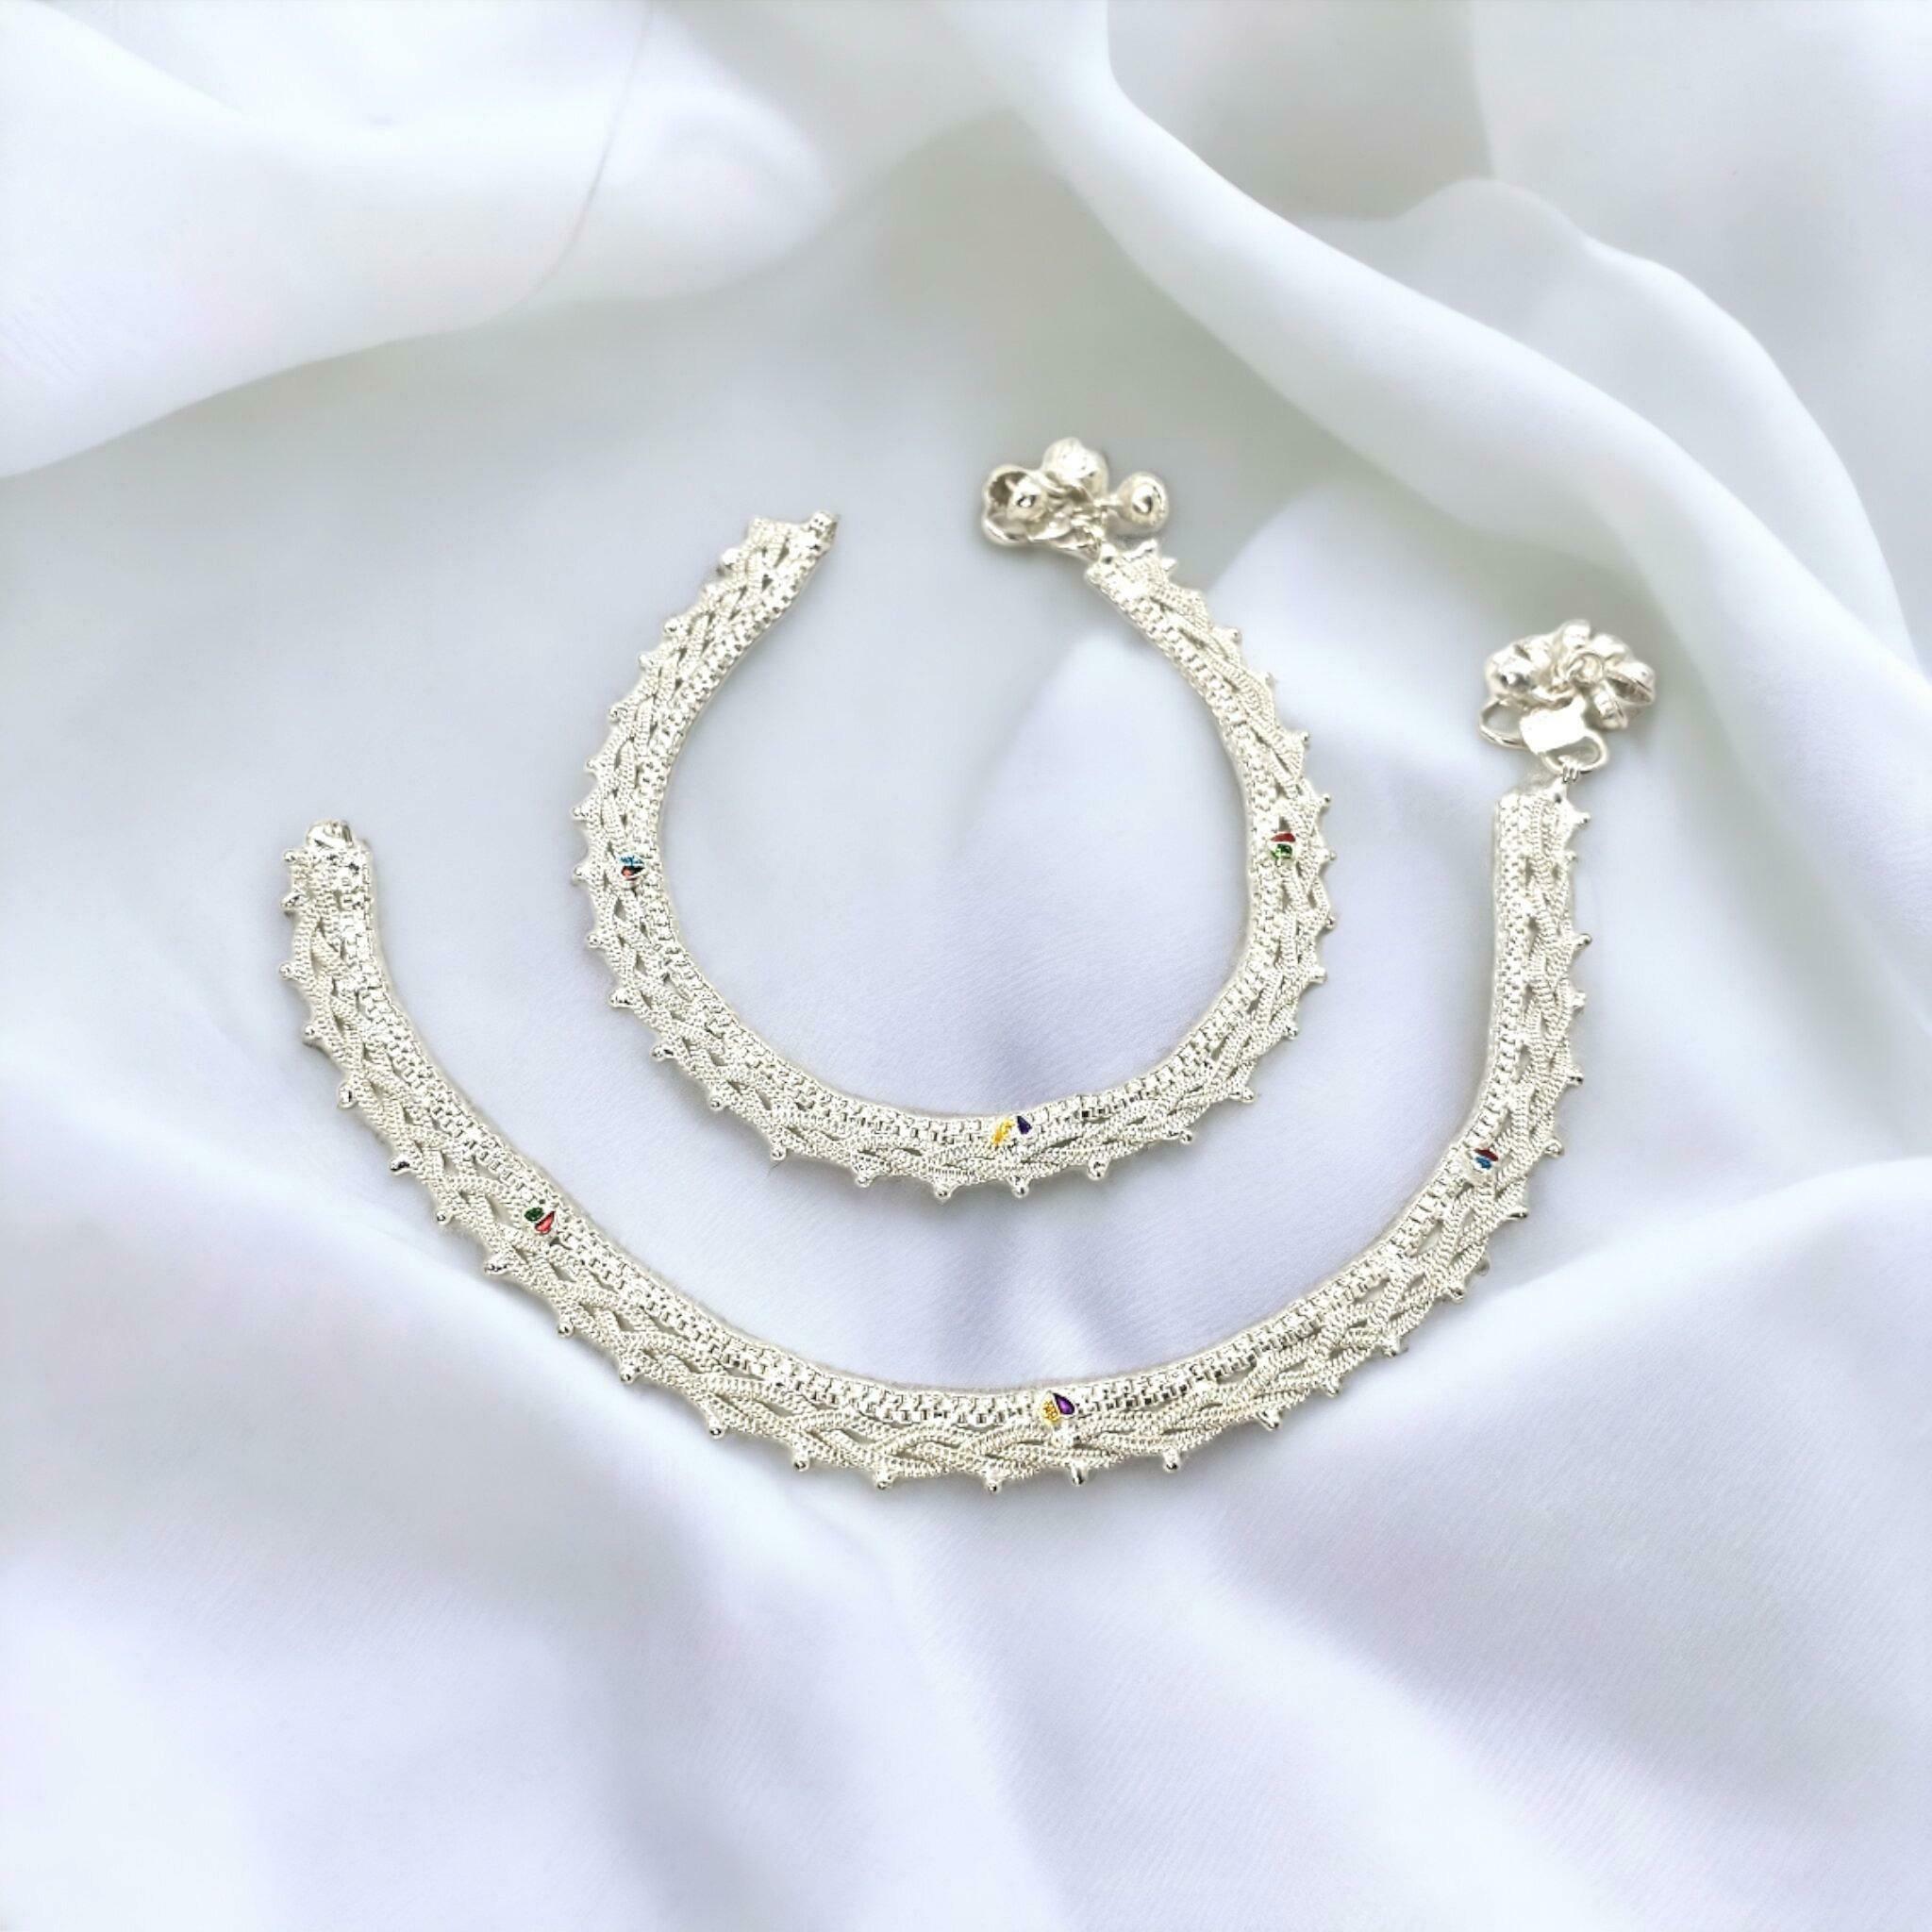
BR Ornaments A072 Alloy Anklet (Pack of 2)
Type: Anklet
Brand: BR Ornaments
Price: Rs. 289
 This silver anklet looks good with all indian outfitsor traditional outfits suitable girls and women of all ages. grab this pair of anklets, you will feel stylish ankle and shining silver anklet will make beautiful, you must buy the sns traders anklets you will never go wrong with the latest design, fancy anklets in silver jewellery.